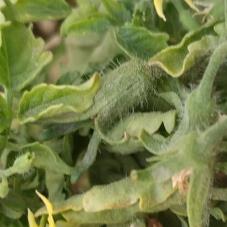
Crop: Tomato
Condition: mite-d